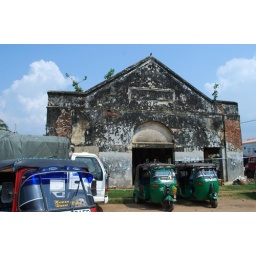
The old fish market in Negombo, now used as a car park.